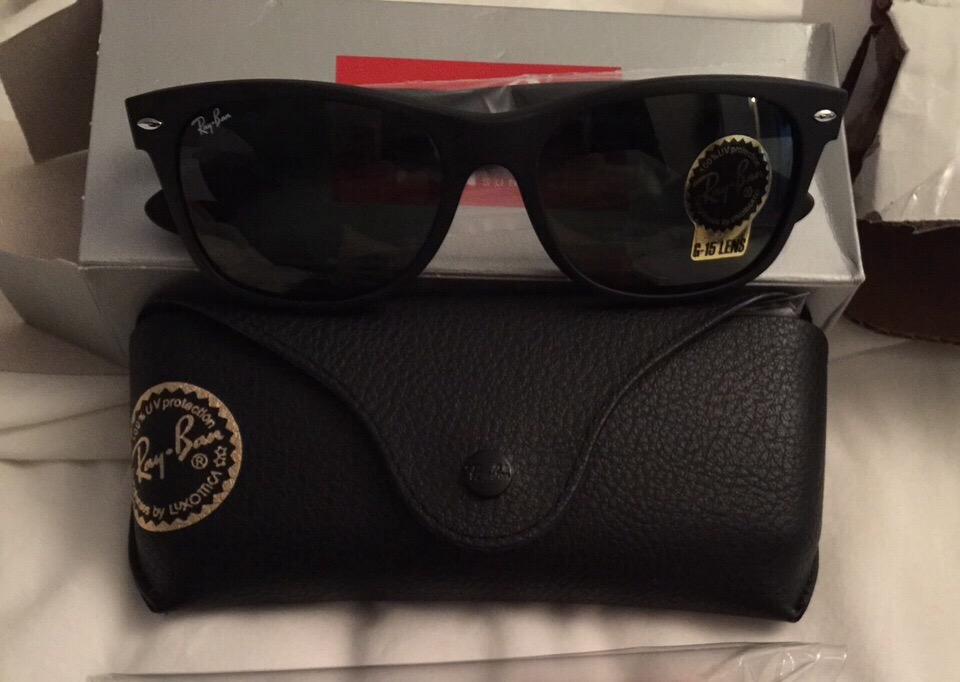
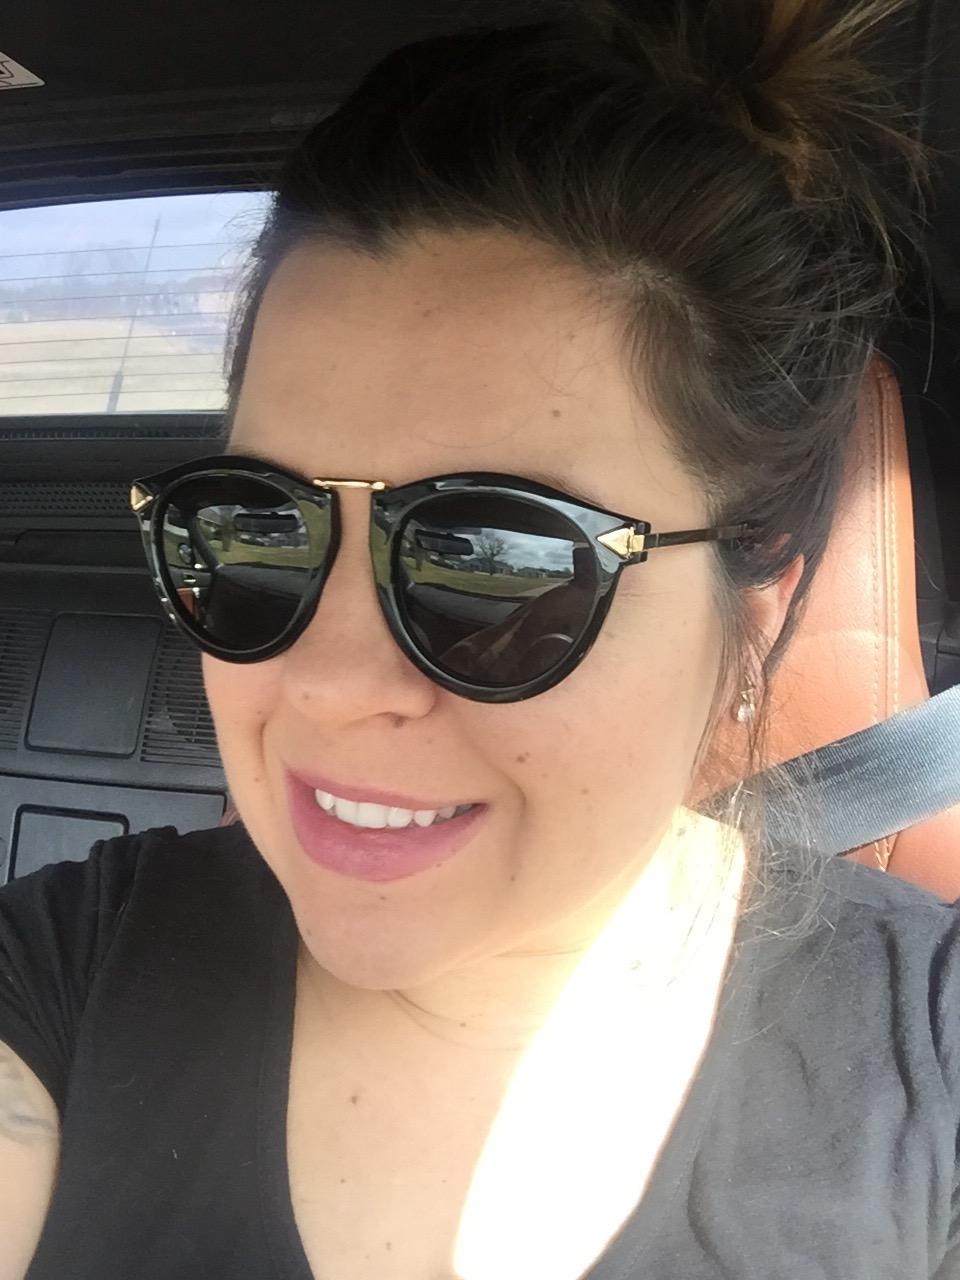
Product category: accessories_sunglasses
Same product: no